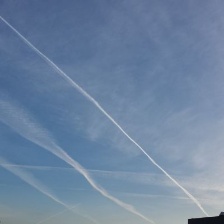
Cloud type: Contrail